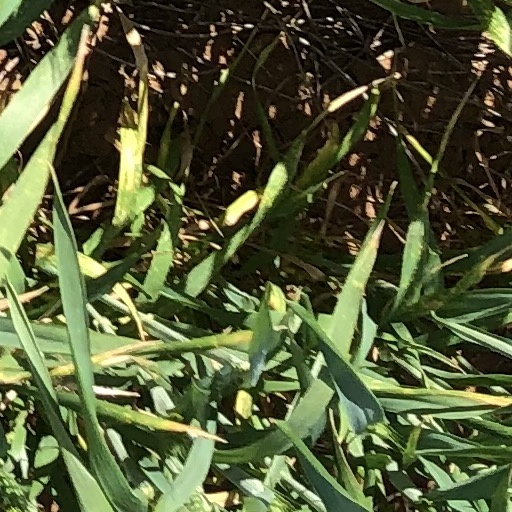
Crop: wheat